Parvarrish – Kuchh Khattee Kuchh Meethi

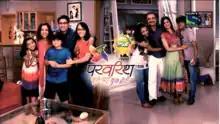

Parvarrish: Kuchh Khattee Kuchh Meethi, is an Indian soap opera that aired on Sony TV. The show premiered on 21 November 2011 and ended on 14 August 2013.